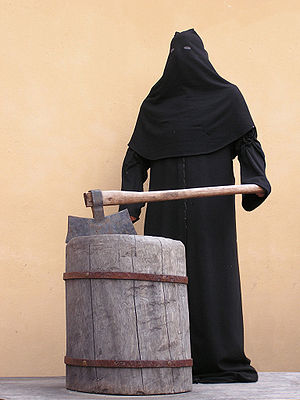
Bøddel
Symbolsk fremstilling af en bøddel ved skafot.
En bøddel er den, der fuldbyrder den straf, som er idømt af domstolene. Han udfører dødsdomme eller henrettelser, pryglestraffe, brændemærkning, fængsling og fordrivelse af de dømte.